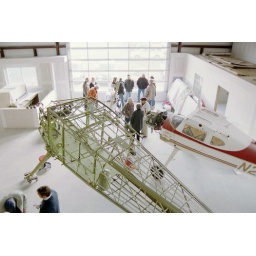
View of Museum floor in new Pilot's Lounge building (2008 Open House).